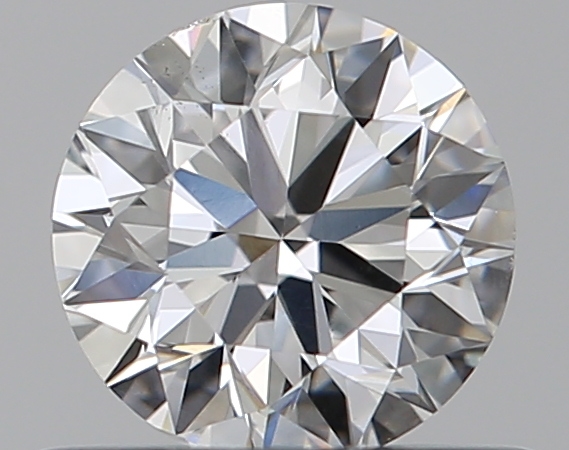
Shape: round
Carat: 0.5
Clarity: SI1
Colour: E
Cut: EX
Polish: EX
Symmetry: VG
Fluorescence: N
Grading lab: GIA
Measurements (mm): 5.03 x 5.06 x 3.15